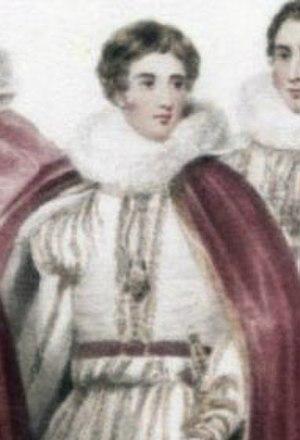
George Horatio Cholmondeley, 2ᵉ marquis de Cholmondeley PC, titré vicomte Malpas de 1792 à 1815, puis comte de Rocksavage jusqu'en 1827, était un pair britannique et Lord-grand-chambellan d'Angleterre entre 1830 et 1838. Avant d'être appelé à la Chambre des lords, il a été député conservateur de 1817 à 1821.